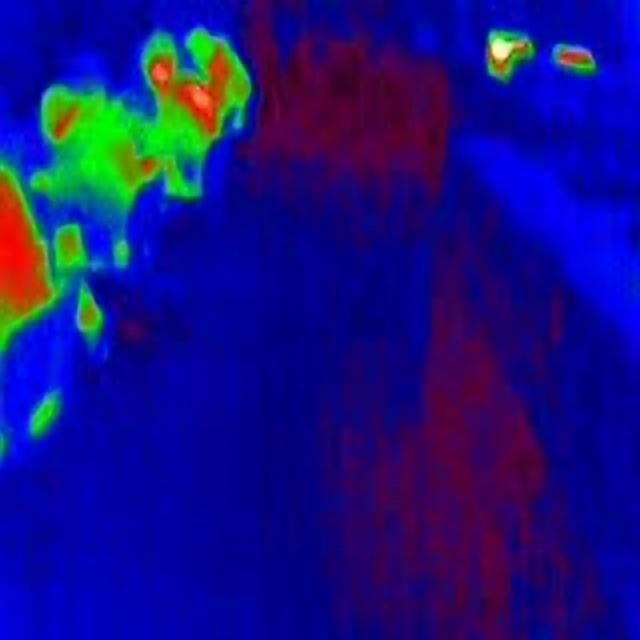
Detected objects:
label: person
label: person
label: person
label: person